Studio pottery

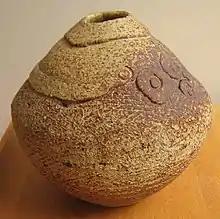
Ian Sprague, spheroidal stoneware vase, Australia, 1970s

Studio pottery is pottery made by professional and amateur ceramists working alone or in small groups, making unique items or short runs, especially those that are not intended for daily use as crockery. Typically, all stages of manufacture are carried out by the artists themselves. Studio pottery includes functional wares such as tableware and cookware, and non-functional wares such as sculpture, with vases and bowls covering the middle ground, often being used only for display. Studio potters can be referred to as ceramic artists, ceramists, ceramicists, or as an artist who uses clay as a medium.